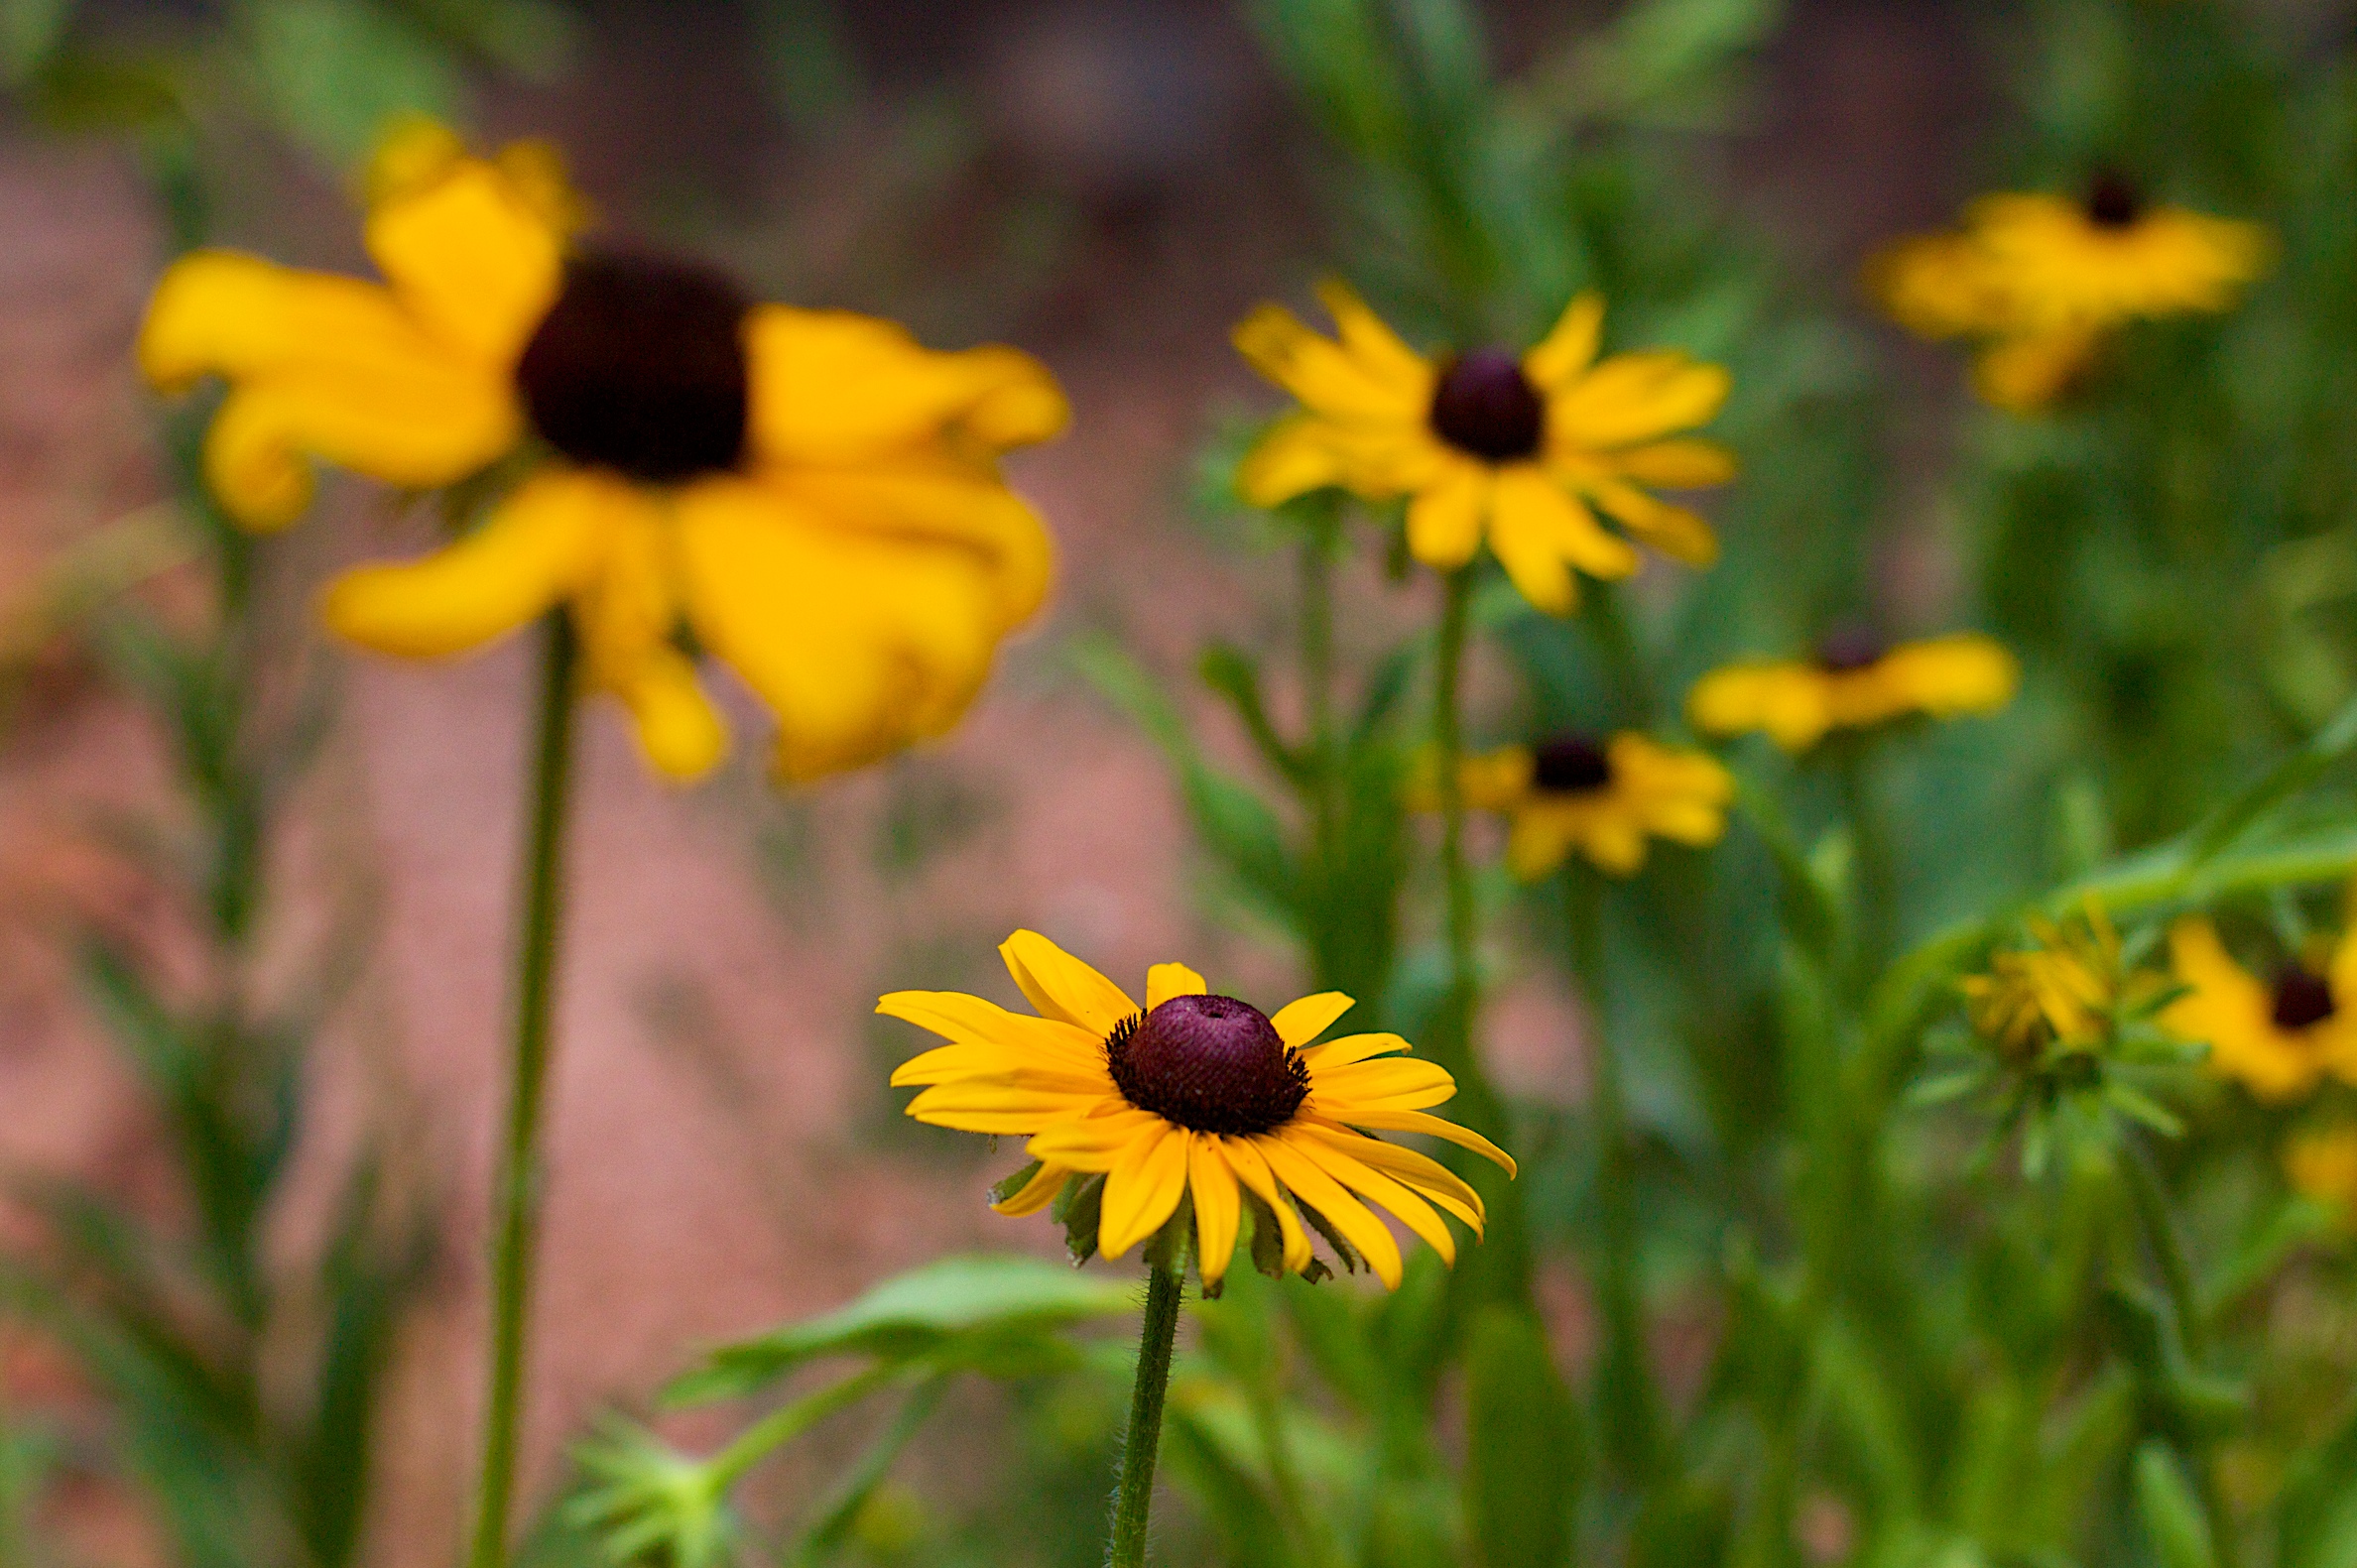
nature, plant, field, meadow, prairie, flower, petal, herb, botany, yellow, flora, wildflower, ef50mmf14usm, macro photography, flowering plant, daisy family, sulfur cosmos, oxeye daisy, land plant, chamaemelum nobile